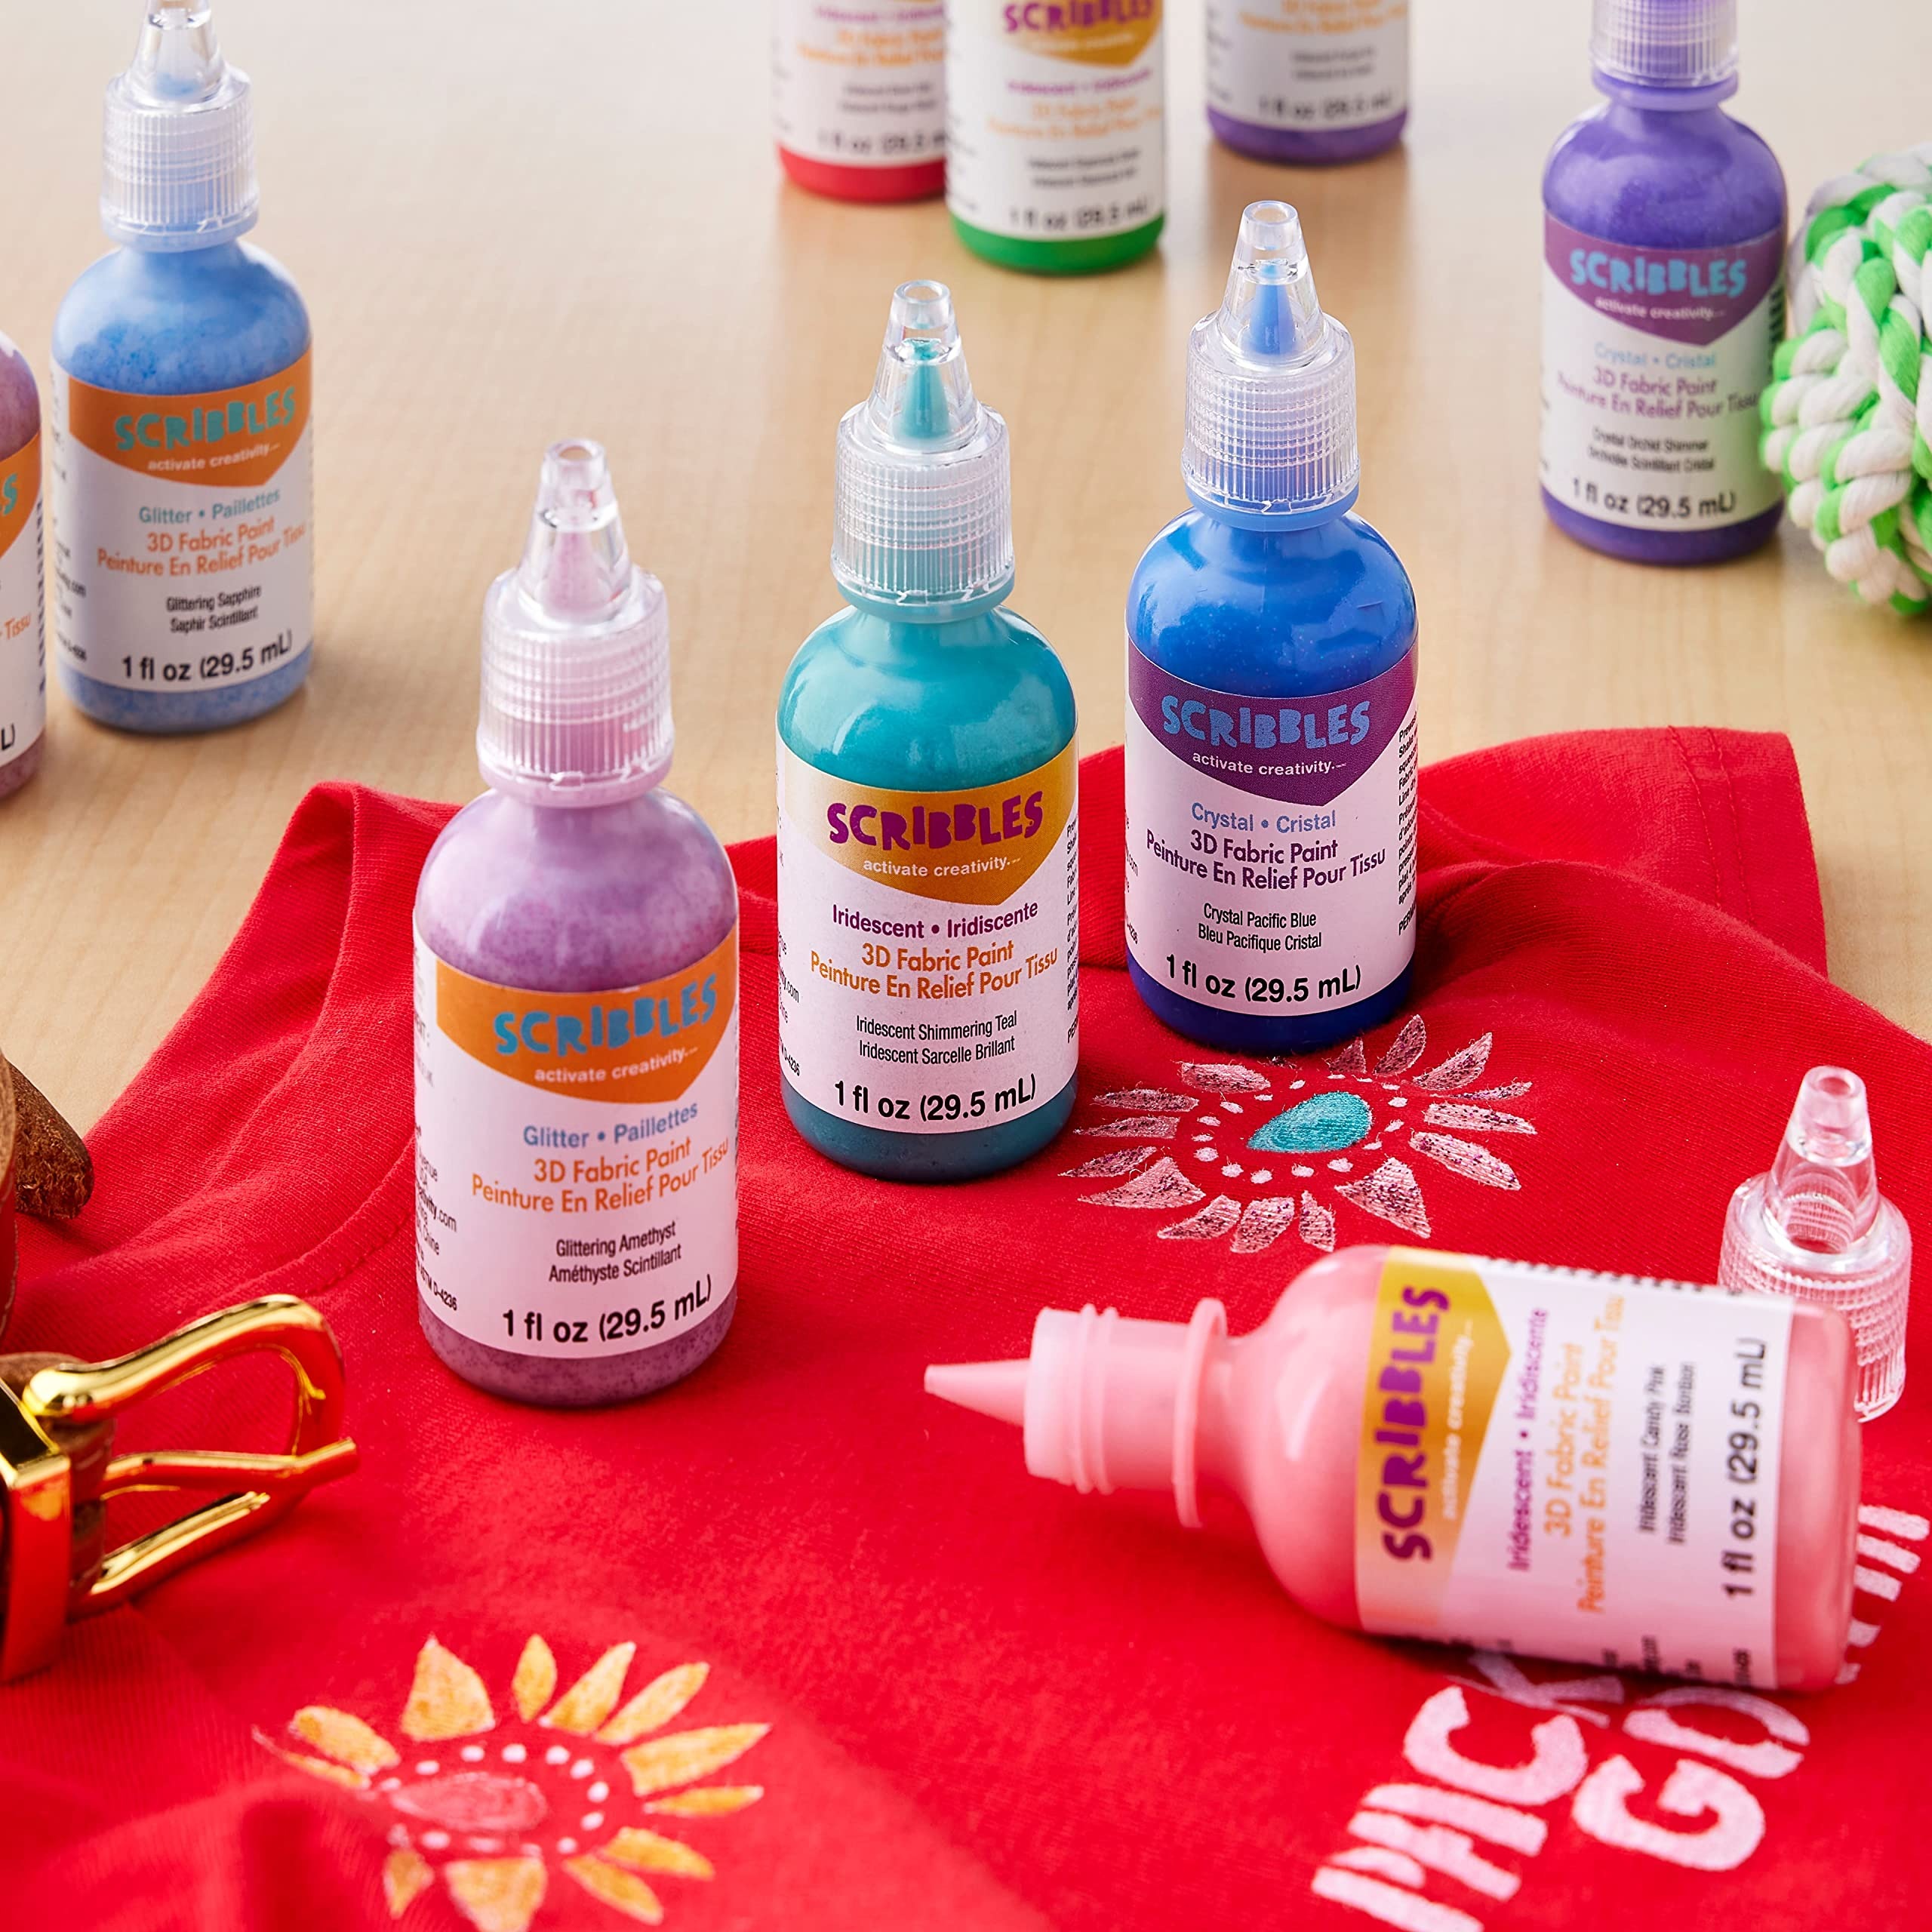
Item Name: 6 Packs: 20 ct. (120 total) Scribbles® Glitter & Iridescent 3D Fabric Paint
Bullet Point 1: These glitter and iridescent fabric paints from Scribbles are perfect to lend a hint of shimmer to your t-shirts and canvas totes. You can also use them on other surfaces including wood and glass.
Bullet Point 2: Includes assorted glitter and iridescent colors. 1 fl. oz. (29.5 mL) bottle size. 6 packs (20 bottles per pack, 120 total bottles). Nontoxic. Permanent . Machine washable. Conforms to ASTM D-4236. For use with fabrics, canvas, wood, and glass.
Product Description: These glitter and iridescent fabric paints from Scribbles are perfect to lend a hint of shimmer to your t-shirts and canvas totes. You can also use them on other surfaces including wood and glass.
Value: nan
Unit: None

Price: 83.94